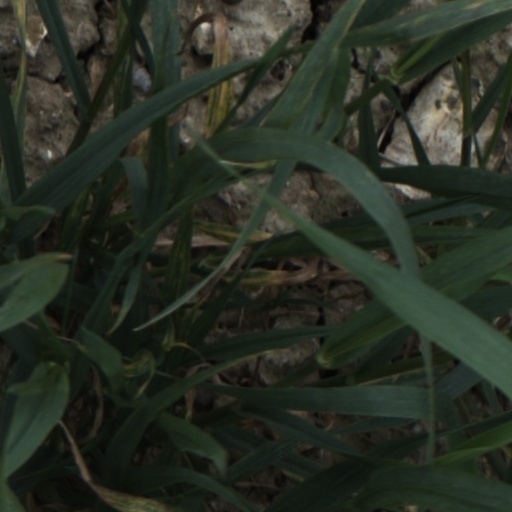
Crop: wheat